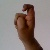
The image shows a hand gesture representing the letter 'X' in Indian Sign Language.